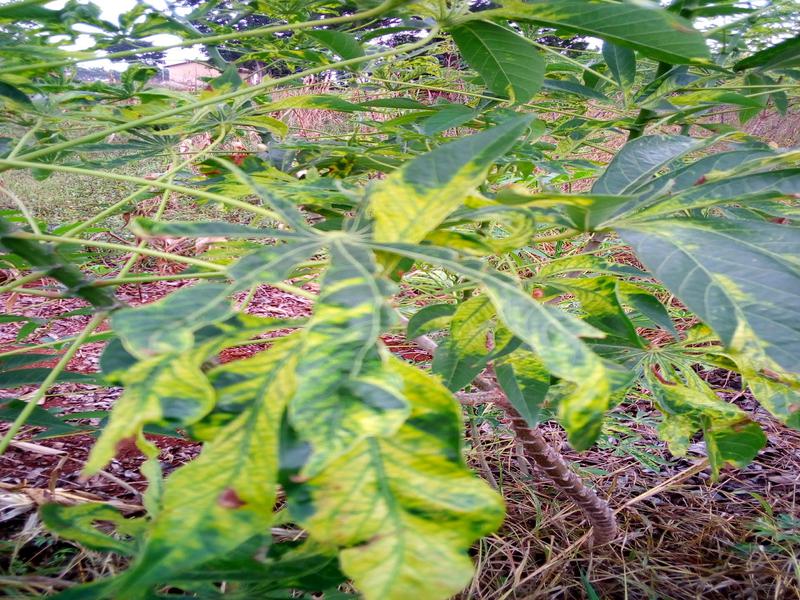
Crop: cassava
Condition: mosaic_disease